Bicycle brake

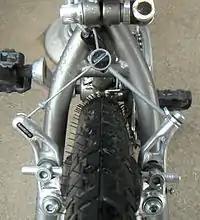
Low profile 'traditional' cantilever brake.

Due to a wider possible distance between the mounts and pads, cantilever brakes are often preferred for bicycles that use wide tyres, such as on mountain bikes. Because the arms move only in their designed arcs, the brake shoe must be adjustable in several planes. Thus cantilever brake shoes are notoriously difficult to adjust. As the brake shoes of a second-class cantilever brake wears, they ride lower on the rim. Eventually, one may go underneath the rim, so that the brake does not function.